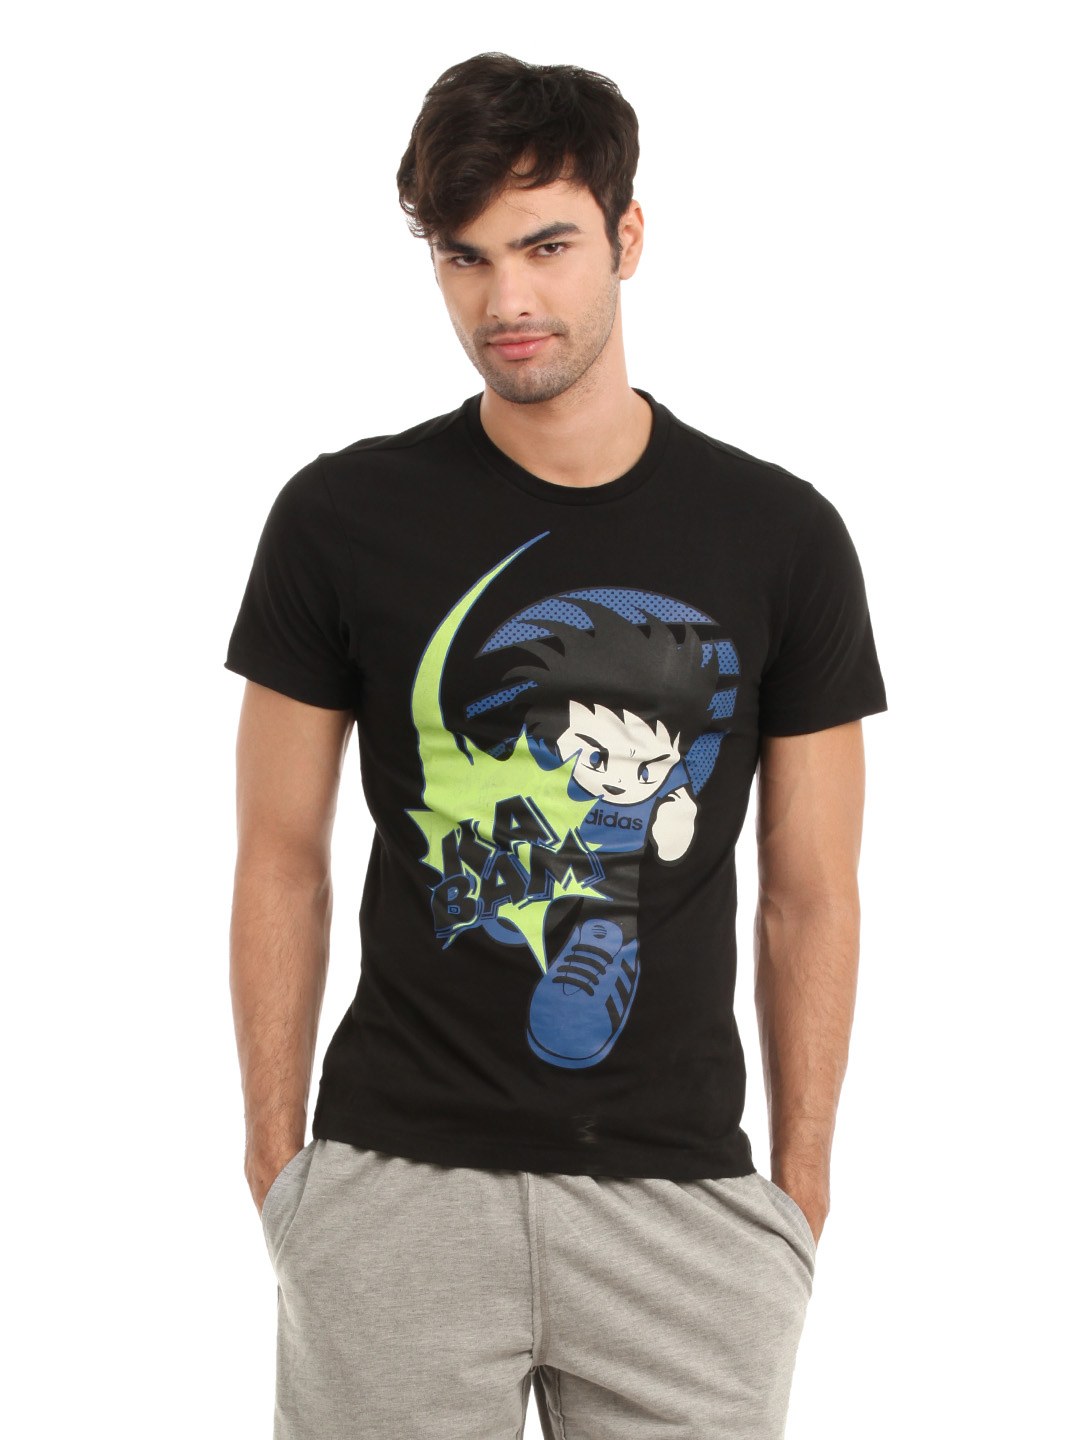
ADIDAS Men Black Printed T-shirt
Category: Apparel / Topwear / Tshirts
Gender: Men
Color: Black
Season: Summer 2012
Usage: Casual